Appaji

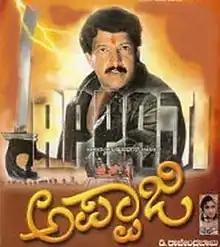

Appaji is a 1996 Indian Kannada-language action drama film starring Vishnuvardhan and Aamani. The film was directed by D. Rajendra Babu, written by V. Vijayendra Prasad and produced under Surya International banner. The music was scored by M. M. Keeravani. The movie was dubbed in Telugu with the same name. The story writer of this movie, V. Vijayendra Prasad reused a famous sequence of this movie - "Taking lift cunningly in the guise of helping a vehicle which seems to be broken down which was actually caused by himself" (just before the song "Ene Kannadathi" ) -later in his 2015 Hindi movie "Bajrangi Bhaijaan".